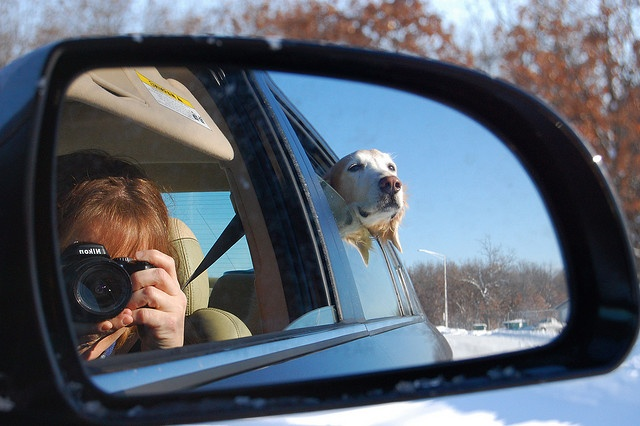
The dog has its head out the car window.
a woman taking a picture of her dog in the car mirror
A lady taking a picture in a car mirror of a dog sticking it's head out the window.
A woman takes a picture of the reflection of a dog in a car mirror.
A woman is seen in a rear view mirror with a camera while behind her a white headed dog pokes his head out the window.